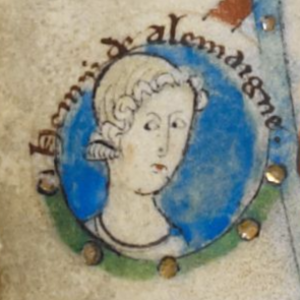
Henri d'Almayne, né le 2 novembre 1235, mort le 13 mars 1271, est le fils de Richard de Cornouailles, comte de Cornouailles, puis roi des Romains, et d'Isabelle le Maréchal.